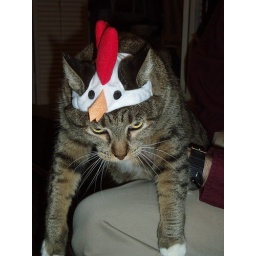
juju in the chicken hat